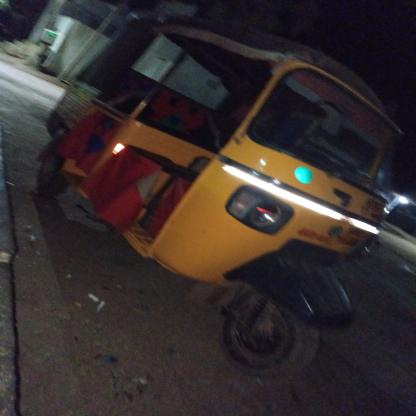
Vehicle type: Auto Rickshaws